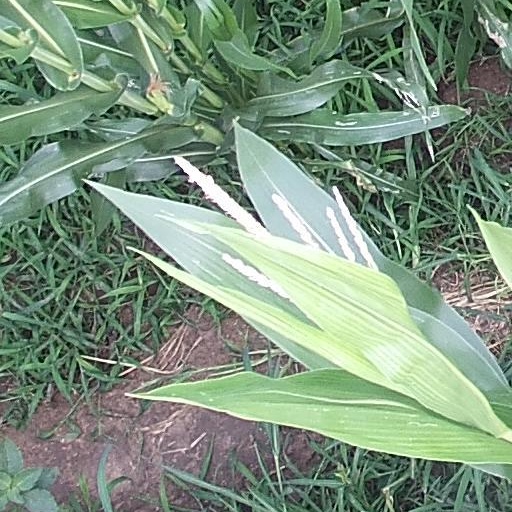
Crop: maize; corn